Hexi Corridor

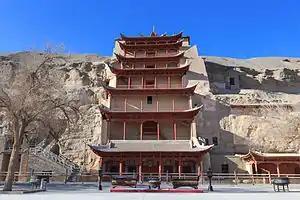
Mogao Caves, near Dunhuang

Following the collapse of the interregnum Xin dynasty in 23CE, the Hexi Corridor was settled by large numbers of Qiang people and came under the control of warlord , who submitted to the reinstated Eastern Han dynasty in 29CE. In the 2nd century CE, millions of Han settlers withdrew from the Hexi Corridor when the Qiang began to raid the region. The Yuezhi, Xiongnu, and Qiang instigated the Liangzhou Rebellion in 184, which largely isolated the Hexi Corridor from central control and contributed to the fall of the Han dynasty. By the end of the Han dynasty, the Hexi Corridor was occupied by warlords Han Sui, Ma Teng and Ma Chao. In 214, warlord Cao Cao conquered the region and incorporated it into his state of Cao Wei.